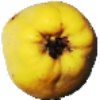
Label: Quince 1